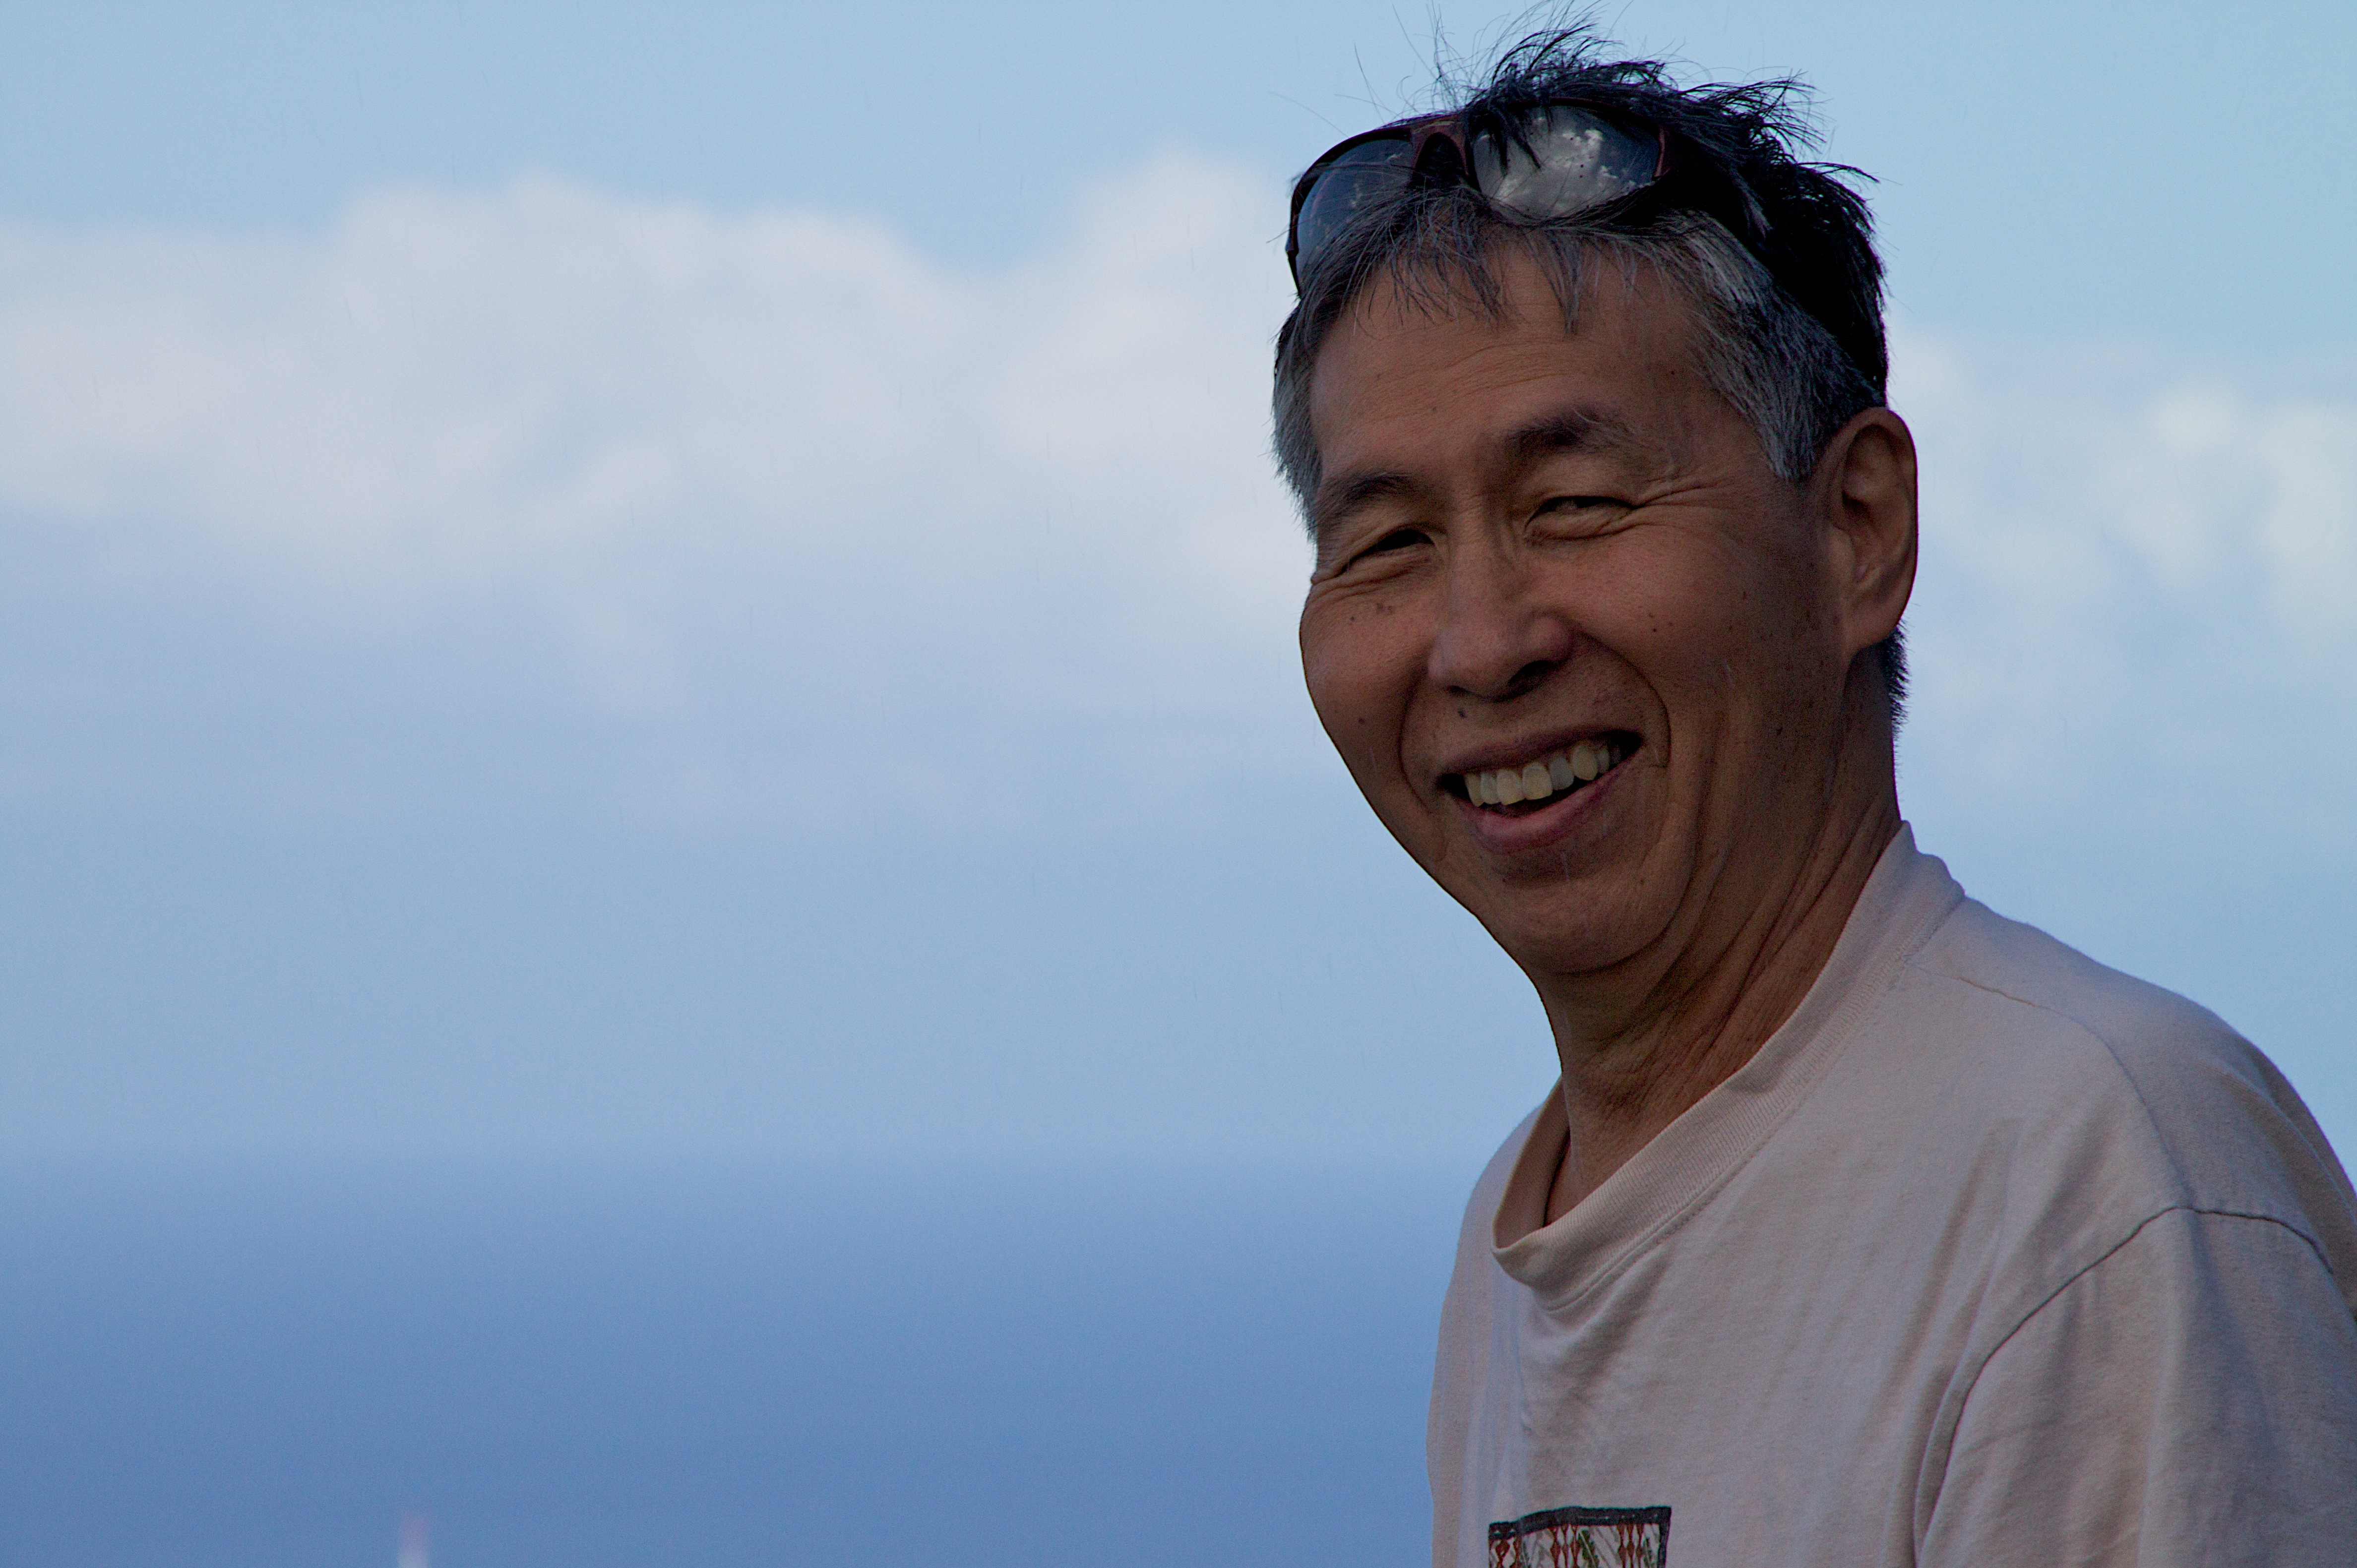
man, sea, person, people, vacation, male, portrait, blue, facial expression, smile, 18270mm